List of Pakistan women Test cricketers

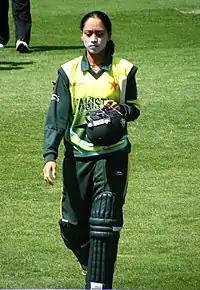
Batool Fatima has taken the most Test cricket dismissals for Pakistan.

A women's Test match is an international four-innings cricket match held over a maximum of four days between two of the ten leading cricketing nations. The first women's Test was played between England and Australia in 1934. As of 2014, the Pakistan women's team have played three Test matches since their first appearance in 1998, against Sri Lanka at the Colts Cricket Club. Pakistan have lost two matches, while one resulted in a draw. Twenty women have played Test matches for Pakistan.